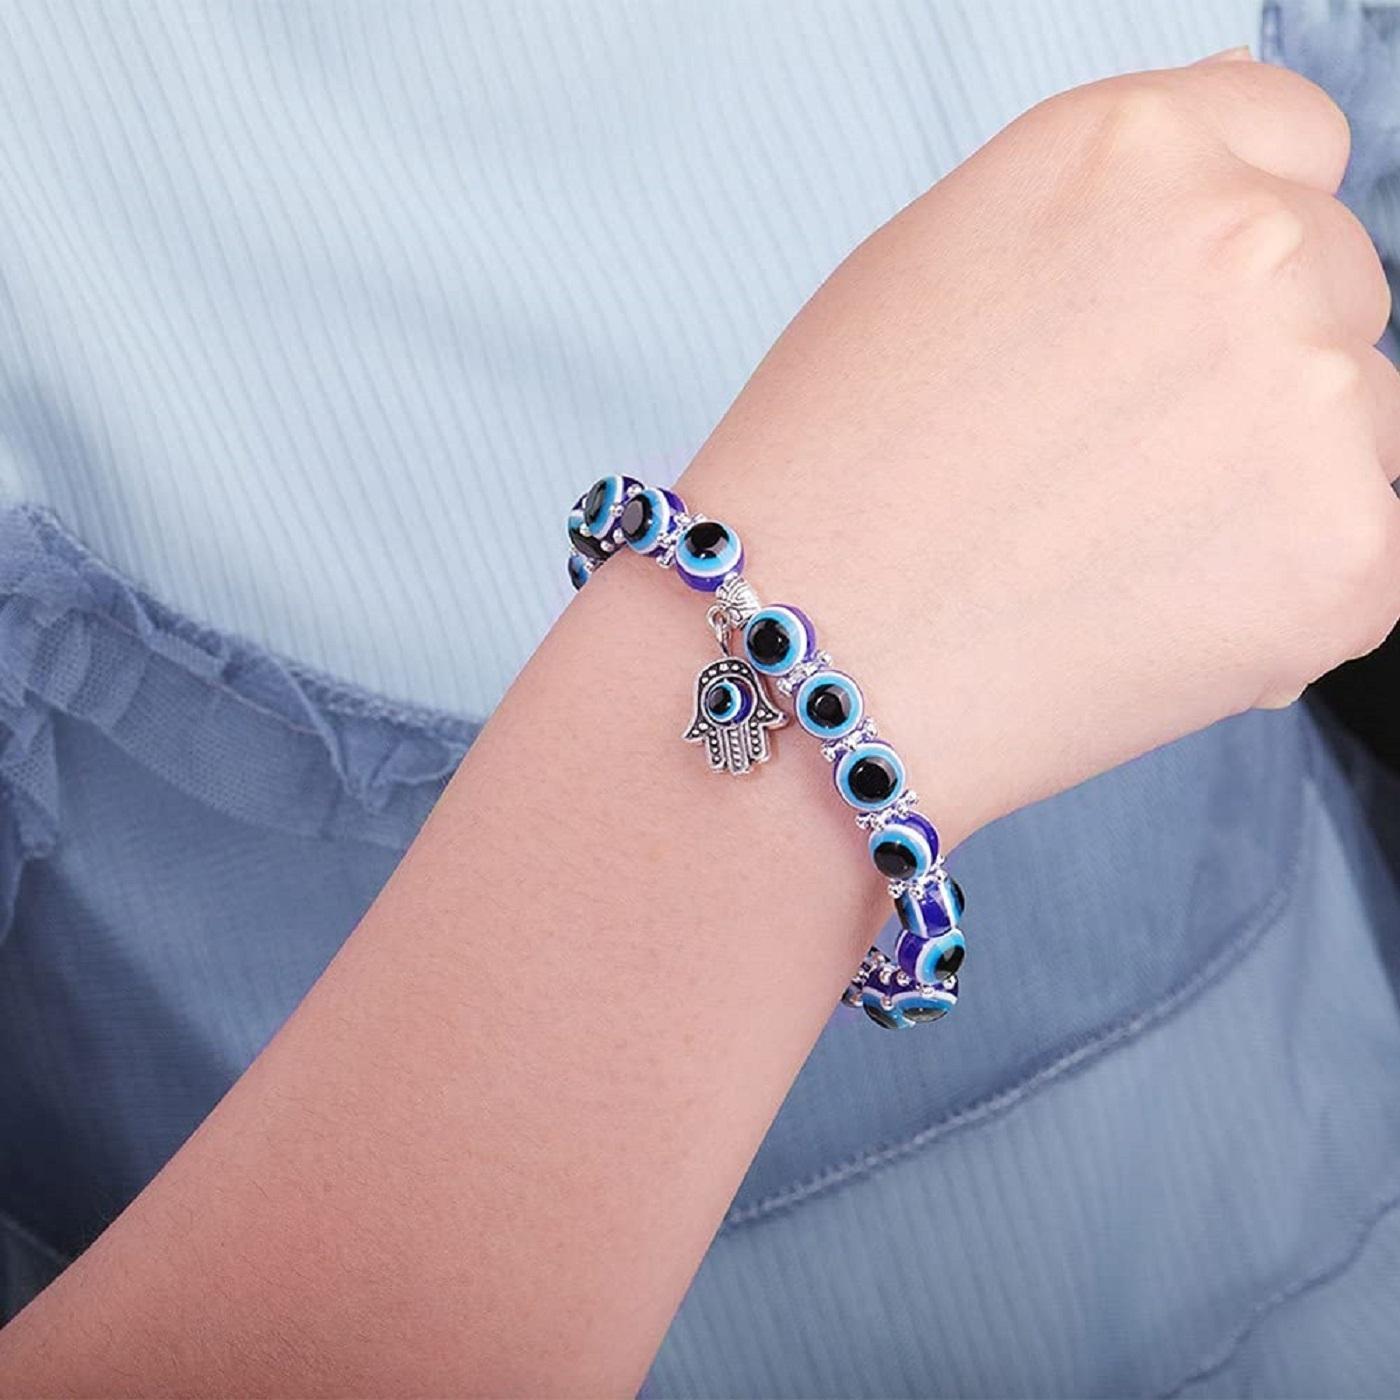
AJS Evil Eye Blue Beaded Charm Stretchable Bracelet Evil Eye for Protection and Blessing Pack Of - 2
Type: Bracelets & Bangles
Brand: AJS
Price: Rs. 249
 The AJS Evil Eye Blue Beaded Charm Stretchable Bracelet is a beautifully crafted accessory designed for girls and women seeking protection and blessings in their lives. This bracelet features a charming design centered around the concept of the "Evil Eye," a symbol believed to provide protection against negative energies and ill intentions.The bracelet is made of high-quality blue beads, carefully selected for their aesthetic appeal and spiritual significance. Blue is often associated with tranquility, wisdom, and spiritual healing, making it a fitting color choice for this protective accessory.The centerpiece of the bracelet is the "Evil Eye" charm, a timeless symbol found in various cultures around the world. The "Evil Eye" is believed to ward off malevolent gazes and bring good luck and positive energy to the wearer. It serves as a constant reminder to stay protected and shielded from negative influences.The stretchable design of the bracelet ensures a comfortable fit for various wrist sizes, allowing it to be easily worn on any occasion. Whether as a daily accessory or a special addition to an outfit for important events, this bracelet exudes elegance and spirituality.Perfect for gift-giving, this Evil Eye Blue Beaded Charm Stretchable Bracelet carries not only an exquisite aesthetic but also a meaningful symbolism. It is a thoughtful present for loved ones, offering them protection and blessings as they navigate through life's journey.Overall, the AJS Evil Eye Blue Beaded Charm Stretchable Bracelet is a beautiful and meaningful accessory that combines style and spirituality, making it an ideal choice for girls and women seeking protection, positivity, and blessings in their lives.
Features: AJS Evil Eye Blue Beaded Charm Stretchable Bracelet is designed specifically for girls and women seeking protection and blessings in their lives.,The bracelet features high-quality blue beads, symbolizing tranquility, wisdom, and spiritual healing.,The centerpiece of the bracelet is the \Evil Eye\ charm, a symbol believed to protect against negative energies and ill intentions.,The Evil Eye charm serves as a constant reminder for the wearer to stay shielded from negative influences and attract positive energy.,The stretchable design ensures a comfortable fit for various wrist sizes, making it suitable for daily wear or special occasions.,The bracelet combines elegance and spirituality, making it a meaningful accessory for anyone's collection.,It makes for a thoughtful and meaningful gift, offering protection and blessings to loved ones.,The Evil Eye Blue Beaded Charm Stretchable Bracelet is available in various styles, allowing wearers to express their personal taste while enjoying its protective benefits.,With its symbolism and aesthetic appeal, this bracelet has a universal appeal across different cultures and beliefs.,It is a wearable talisman that brings both style and spiritual significance to those who wear it.